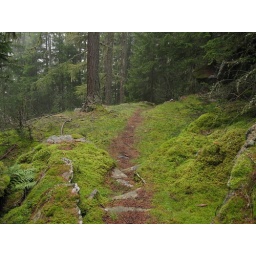
Un sentiero nei boschi nei dintorni di Peio (TN).A trail in the lush green grass and moss near Peio, Italy